Bobby Roode

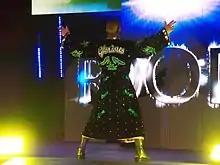
Roode making his entrance in September 2016

On the December 14 episode of "NXT", Roode qualified for a #1 contender's fatal four-way match for the NXT Championship after defeating Oney Lorcan. On the December 21 episode of "NXT", Roode defeated Andrade "Cien" Almas, Tye Dillinger and Roderick Strong in the fatal four-way match to earn the title shot against NXT Champion Shinsuke Nakamura. On January 28, 2017 at , Roode defeated Nakamura to win the title, becoming the oldest NXT champion in WWE history in the process. On the March 15 episode of "NXT", Roode made his first successful title defense, defeating Kassius Ohno. On April 1 at , Roode successfully defended the title against Nakamura in a rematch, giving Nakamura his first clean singles loss in his departing match from NXT. On the April 19 episode of NXT, Roode was interrupted by Hideo Itami, who attacked him with a "GTS". On May 20 at , Roode retained the NXT Championship against Itami. On the June 7 episode of "NXT", Roderick Strong announced his intentions of capturing the NXT Championship and Roode came out to mock him. Sparking a rivalry, the two engaged in a backstage brawl two weeks later after Roode mocked Strong and his family. On the July 5 episode of "NXT", Roode successfully defended the NXT Championship against Strong. On the July 19 episode of "NXT", Drew McIntyre defeated Killian Dain, earning the right to challenge Roode for the NXT Championship. On the August 2 episode of "NXT", Strong attempted to attack Roode during a backstage interview, in which Roode claimed to be a "better man" than Strong. On the August 16 episode of "NXT", Roode attacked both McIntyre and Strong during their main event to end the show. On August 19 at , Roode lost the NXT Championship to McIntyre, giving Roode his first singles loss in NXT. On the August 30 episode of "NXT", Roode lost to Strong in his last televised NXT match. Roode wrestled his NXT farewell match at a NXT live event in Toronto on September 9, when he defeated Velveteen Dream.